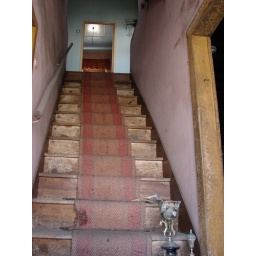
An abandoned house in the mountain village of Monchique, open to the elements....